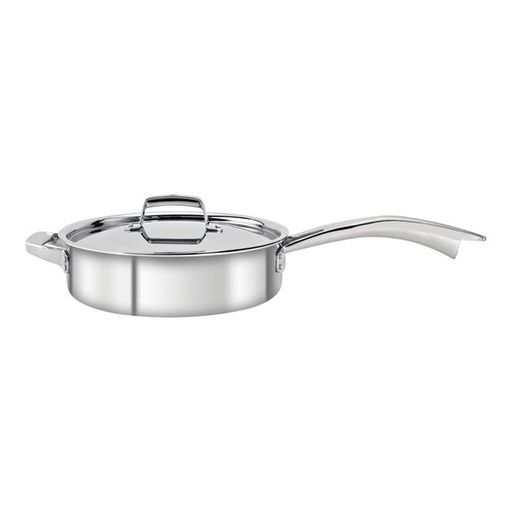
Zwilling Henckels Stainless Truclad 5QT (4.75L) Sauce pan with lid
Brand: Zwilling Henckels
ZWILLING TruClad's robust 3-ply clad construction bonds 3 individual materials together to create a vessel of exceptional cooking performance: the interior is 18/10 stainless steel for optimal resistance to stains with no taste transfer, a core of pure aluminum ensures quick and even heat distribution to ensure balanced cooking without fear of hot-spots and the outside is a magnetic chromium steel enabling superb performance with the latest induction cook-tops. The sculpted hollow-cast handle with a "V-shaped" riveted connection stays cool for enhanced safety and less elbow strain. SIGMA Clad 3-ply construction provides exceptional heat conductivity throughout the entire cookware body 18/10 stainless steel interior ensures pure tastes of foods Large, ergonomic V-shape riveted handle with helper handle provide comfortable control for enhanced safety Tight-fitting stainless steel lid for energy-efficient cooking Oven safe up to 260°C/500°F Suitable for all cooktops including induction Dishwasher safe
Category: Home & Garden > Kitchen & Dining > Cookware & Bakeware > Cookware > Saucepans